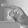
ASL letter: P